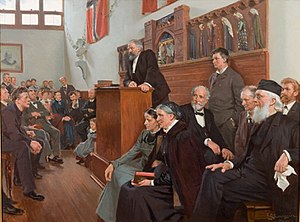
Foredrag
Erik Henningsen,  Et foredrag i Dagmarssalen, Askov Højskole 1903, 1903, Ribe Kunstmuseum.
Et foredrag er en mundtlig præsentation af et emne for et publikum.